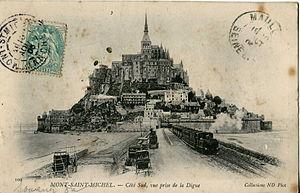
Carte postale ancienne éditée par ND, n°100
Le Mont-Saint-Michel est une commune française située dans le département de la Manche en Normandie. Elle tire son nom de l'îlot rocheux consacré à saint Michel où s’élève aujourd’hui l’abbaye du Mont-Saint-Michel.